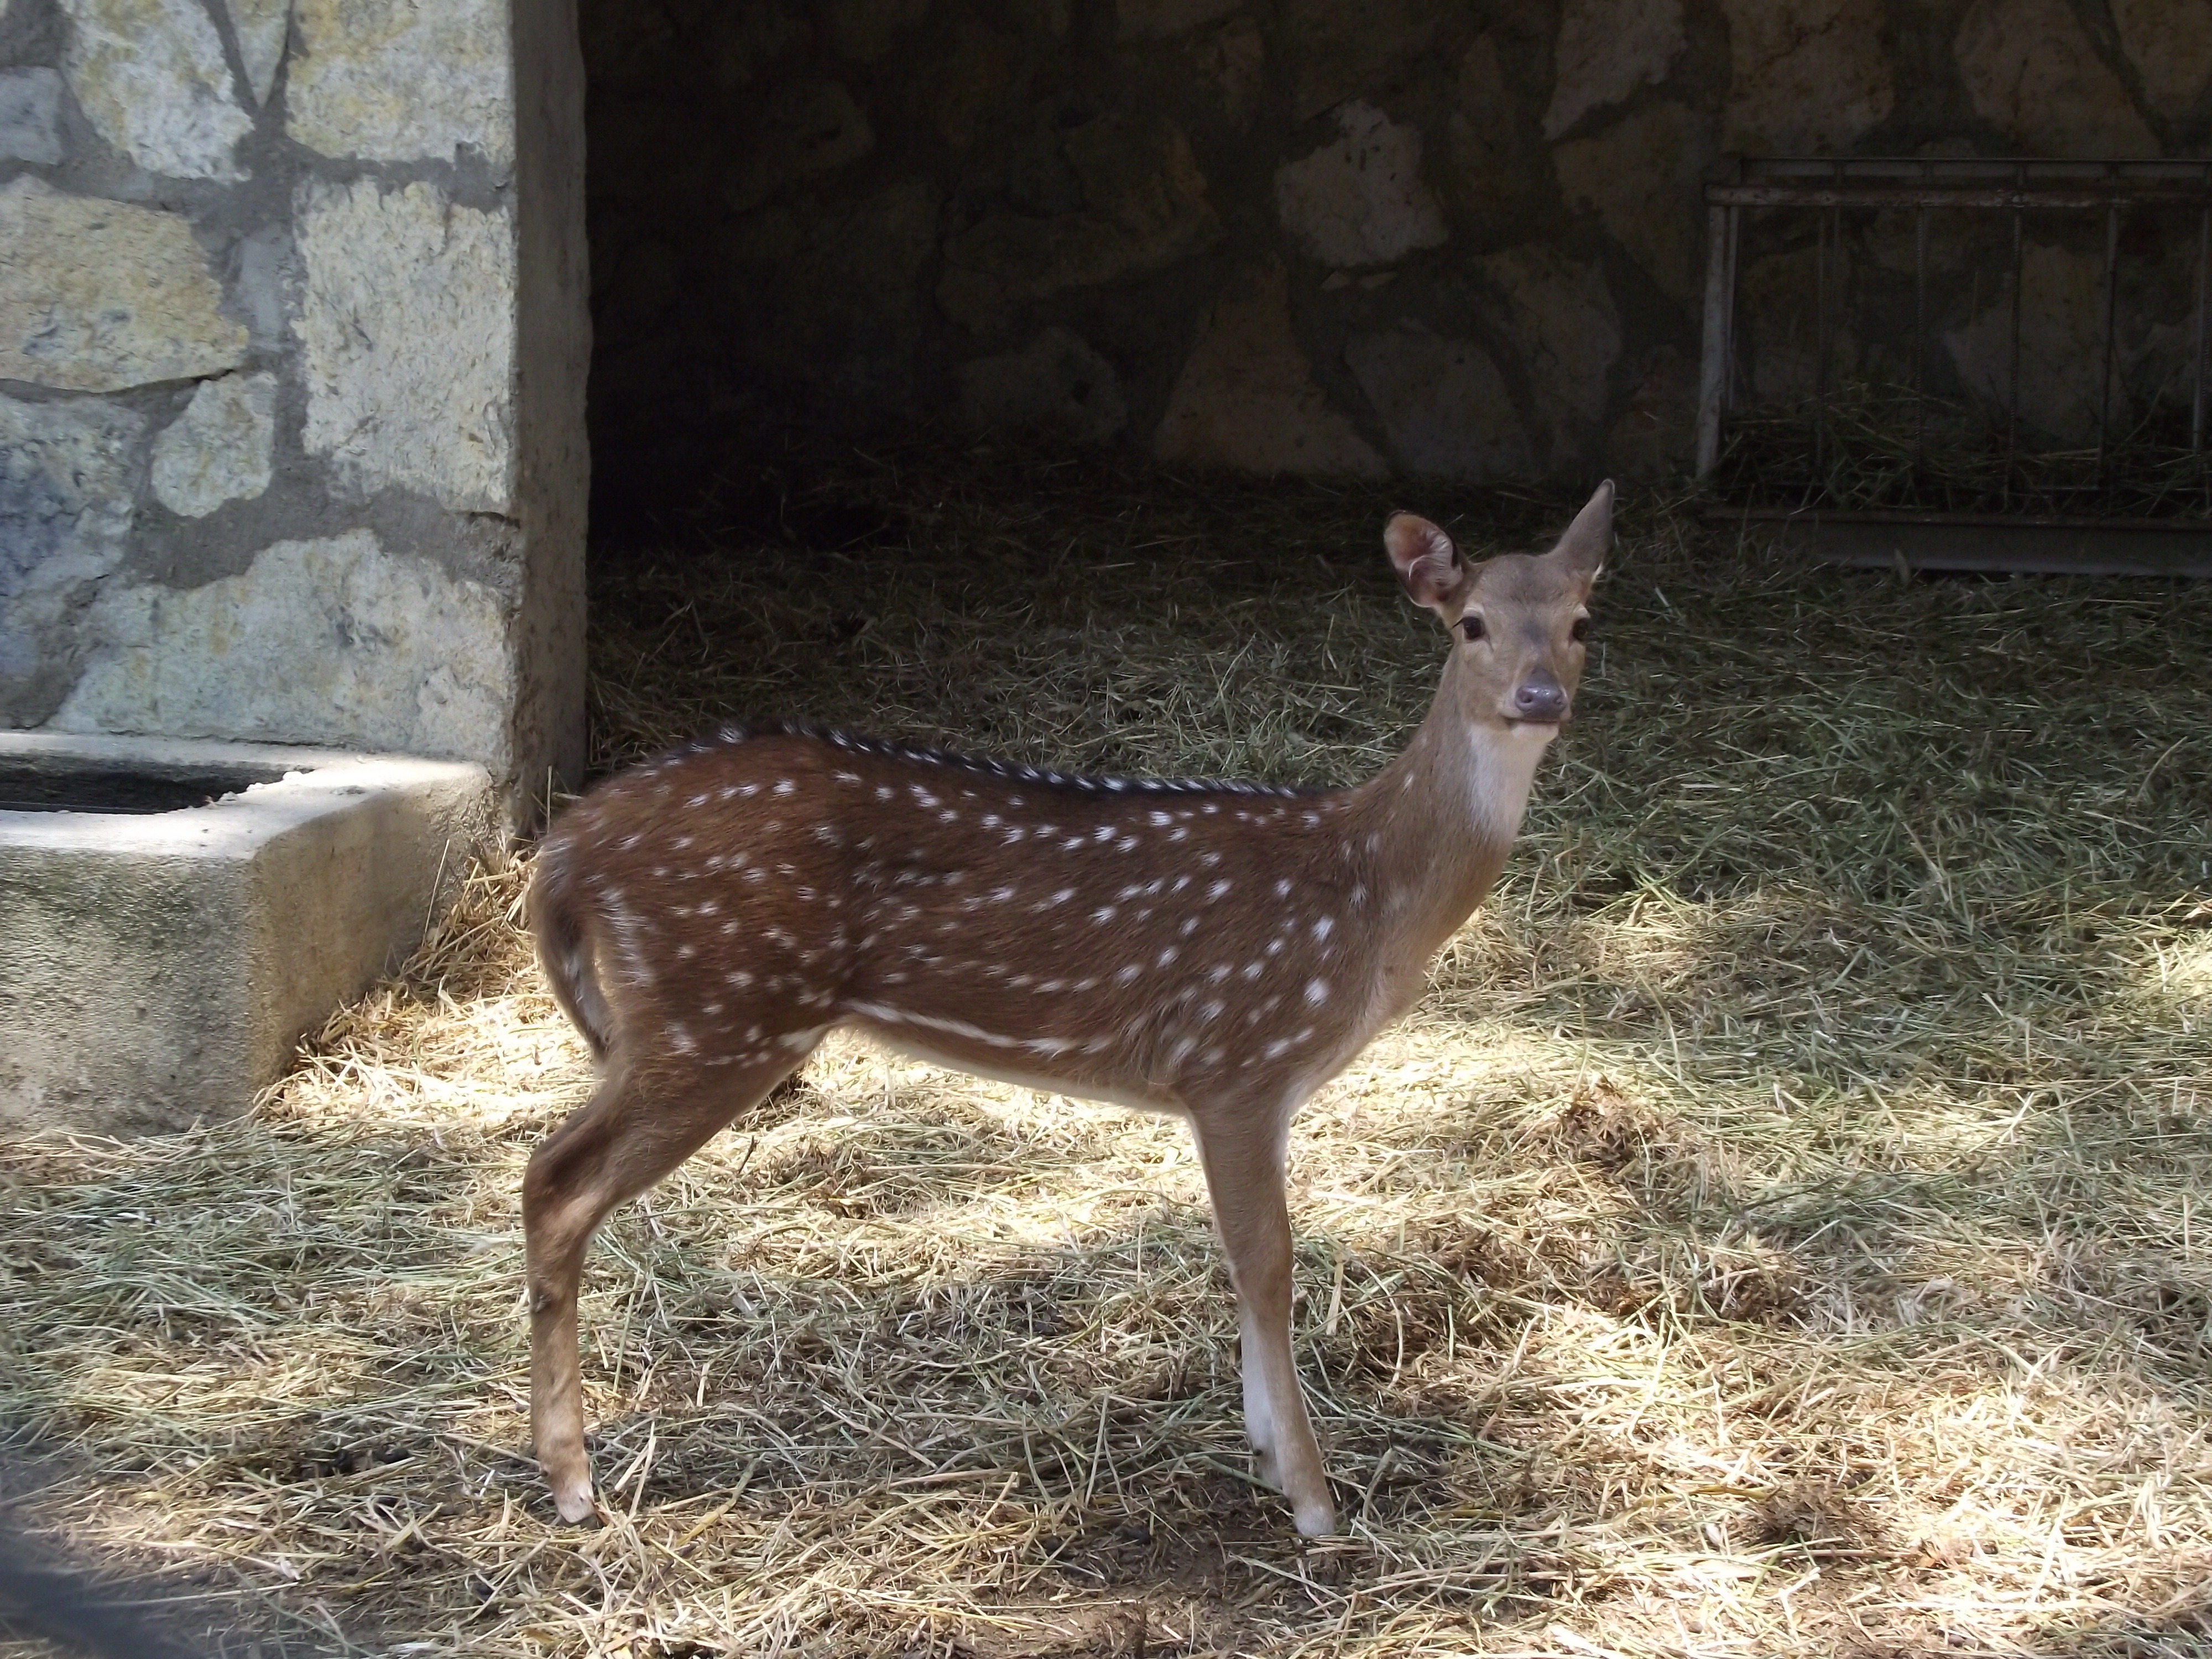
travel, wildlife, deer, zoo, mammal, fauna, vertebrate, white tailed deer